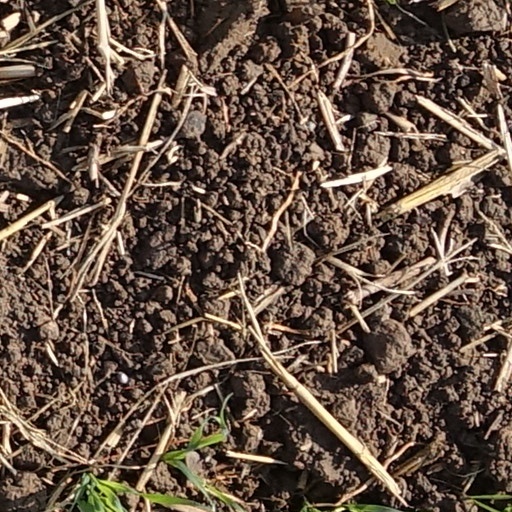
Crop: wheat